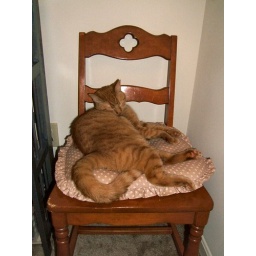
Olly sleeping in an uncomfortable-looking position on the cat chair